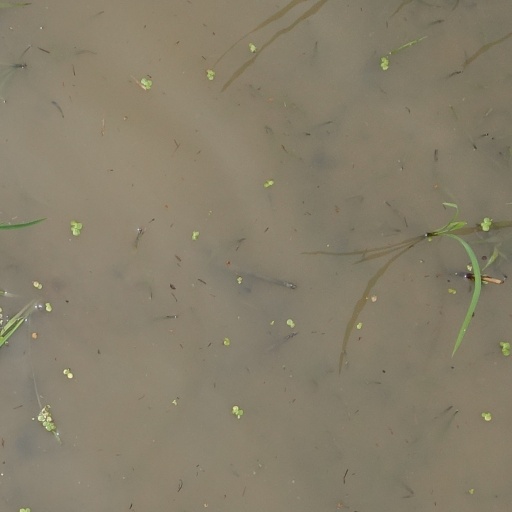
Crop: rice